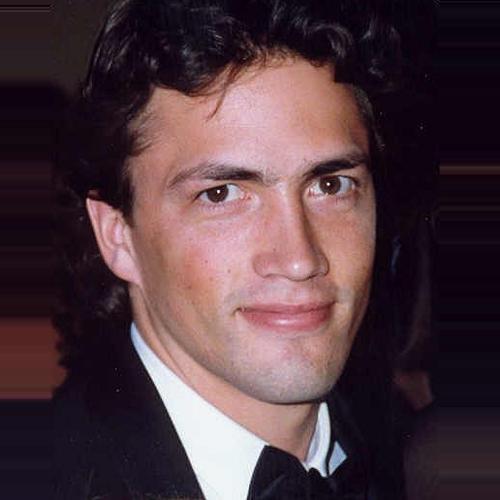
Age: 25